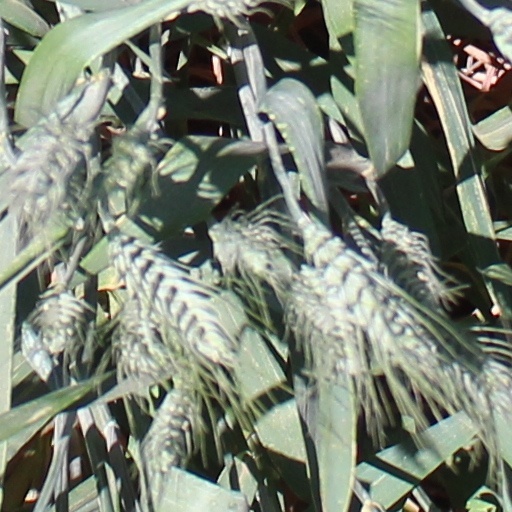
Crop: wheat